Prehistory of Transylvania

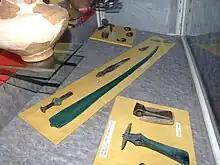
On the left, Mycenaean bronze sword found at Dumbrăvioara, Mureș County. In display at the National Museum of Transylvanian History, Cluj-Napoca

The late period of the Bronze Age brings to Transylvania a marked process of cultural uniformity, whose direct manifestation is the local variety of the Noua culture. It is now, too, that the Lăpuș groups spins off the Suciu de Sus culture while the western areas are covered by the Cehăluț and Igrița groups.